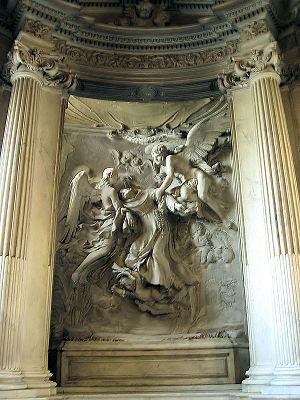
L'église San Pietro in Montorio est une église de Rome, qui comprend dans sa cour Le Tempietto, œuvre de Bramante.